9 Beaches

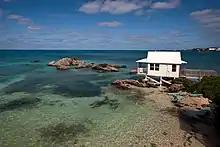
A cabin at the resort, in 2009

9 Beaches was a resort in Sandys Parish on the west end of Bermuda featuring access to nine beaches. This was historically Admiralty land (a satellite of the Royal Naval Dockyard), part of which was purchased in 1809 with more acquired in 1914 and 1915 for a Wireless Telegraphy station, and was transferred from the Royal Navy to the Royal Canadian Navy (later the Canadian Forces) in 1963. The station (by then known as CFS Bermuda) closed in 1995 and the property was earmarked for tourism use.